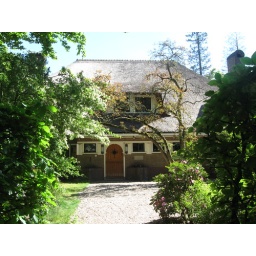
Cute house with a thatched roof in the actual town!!